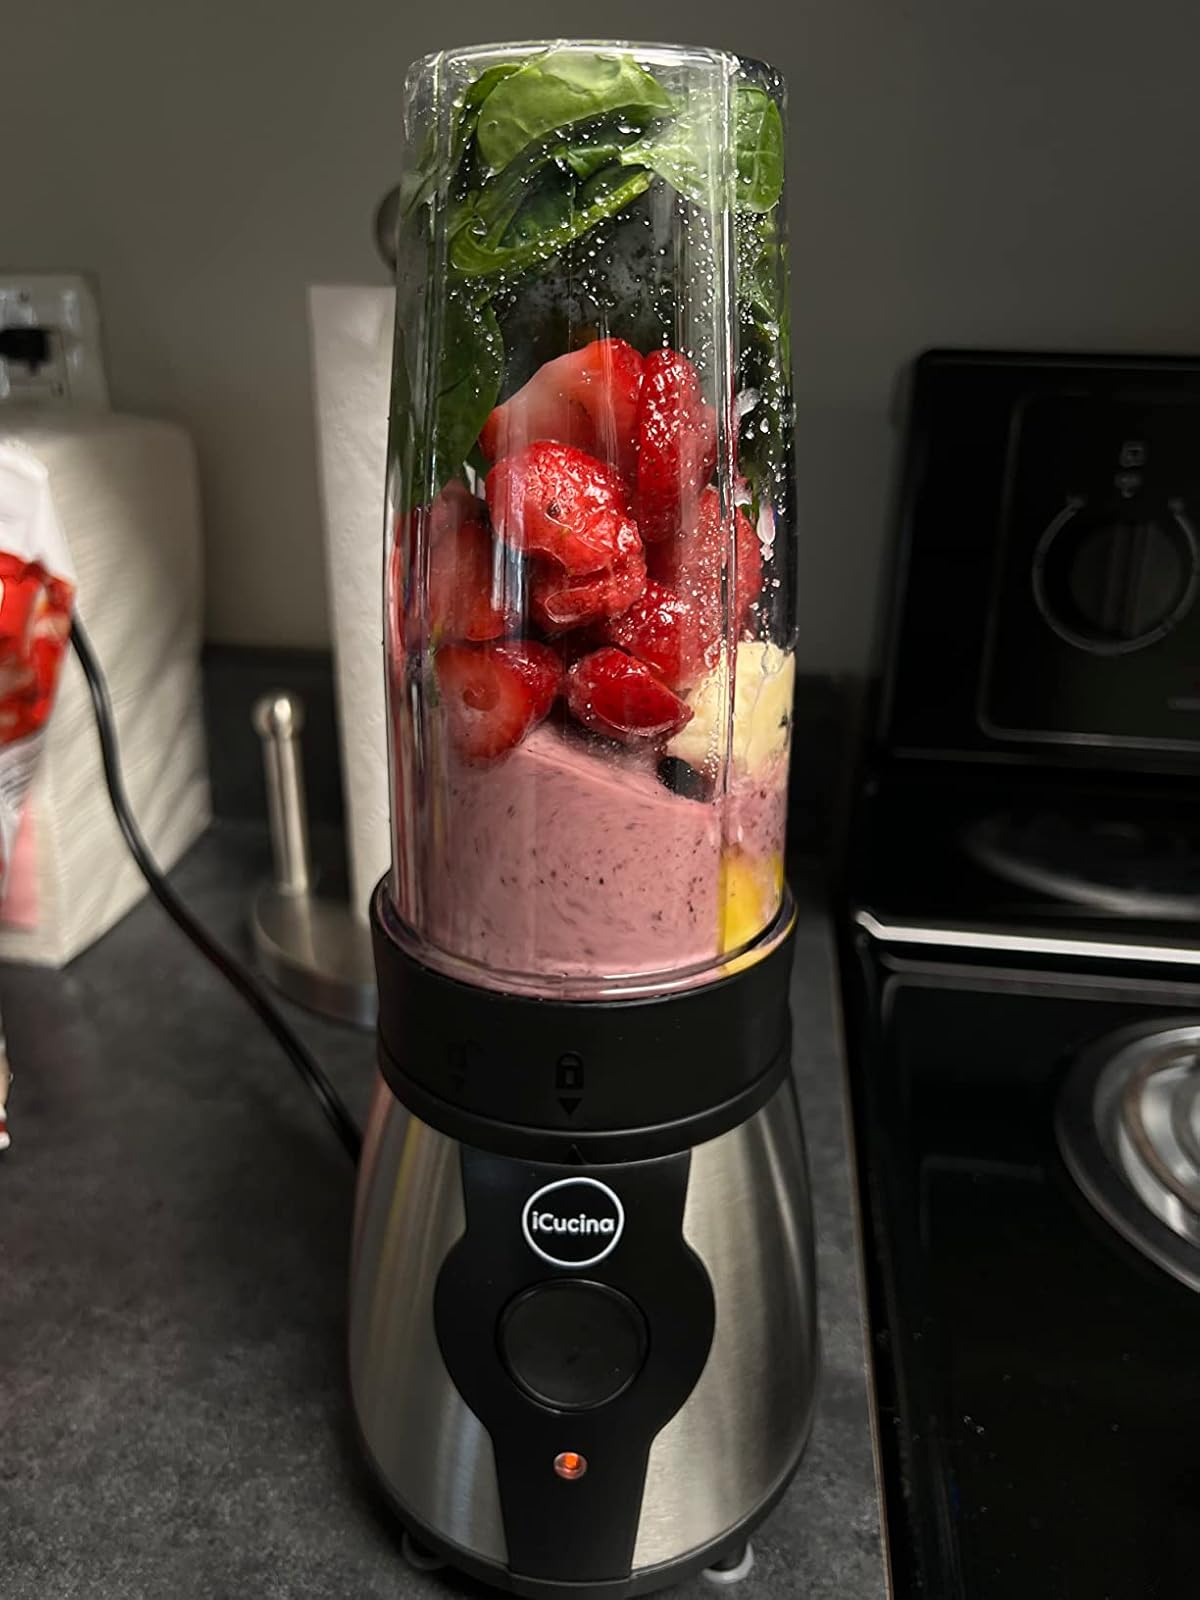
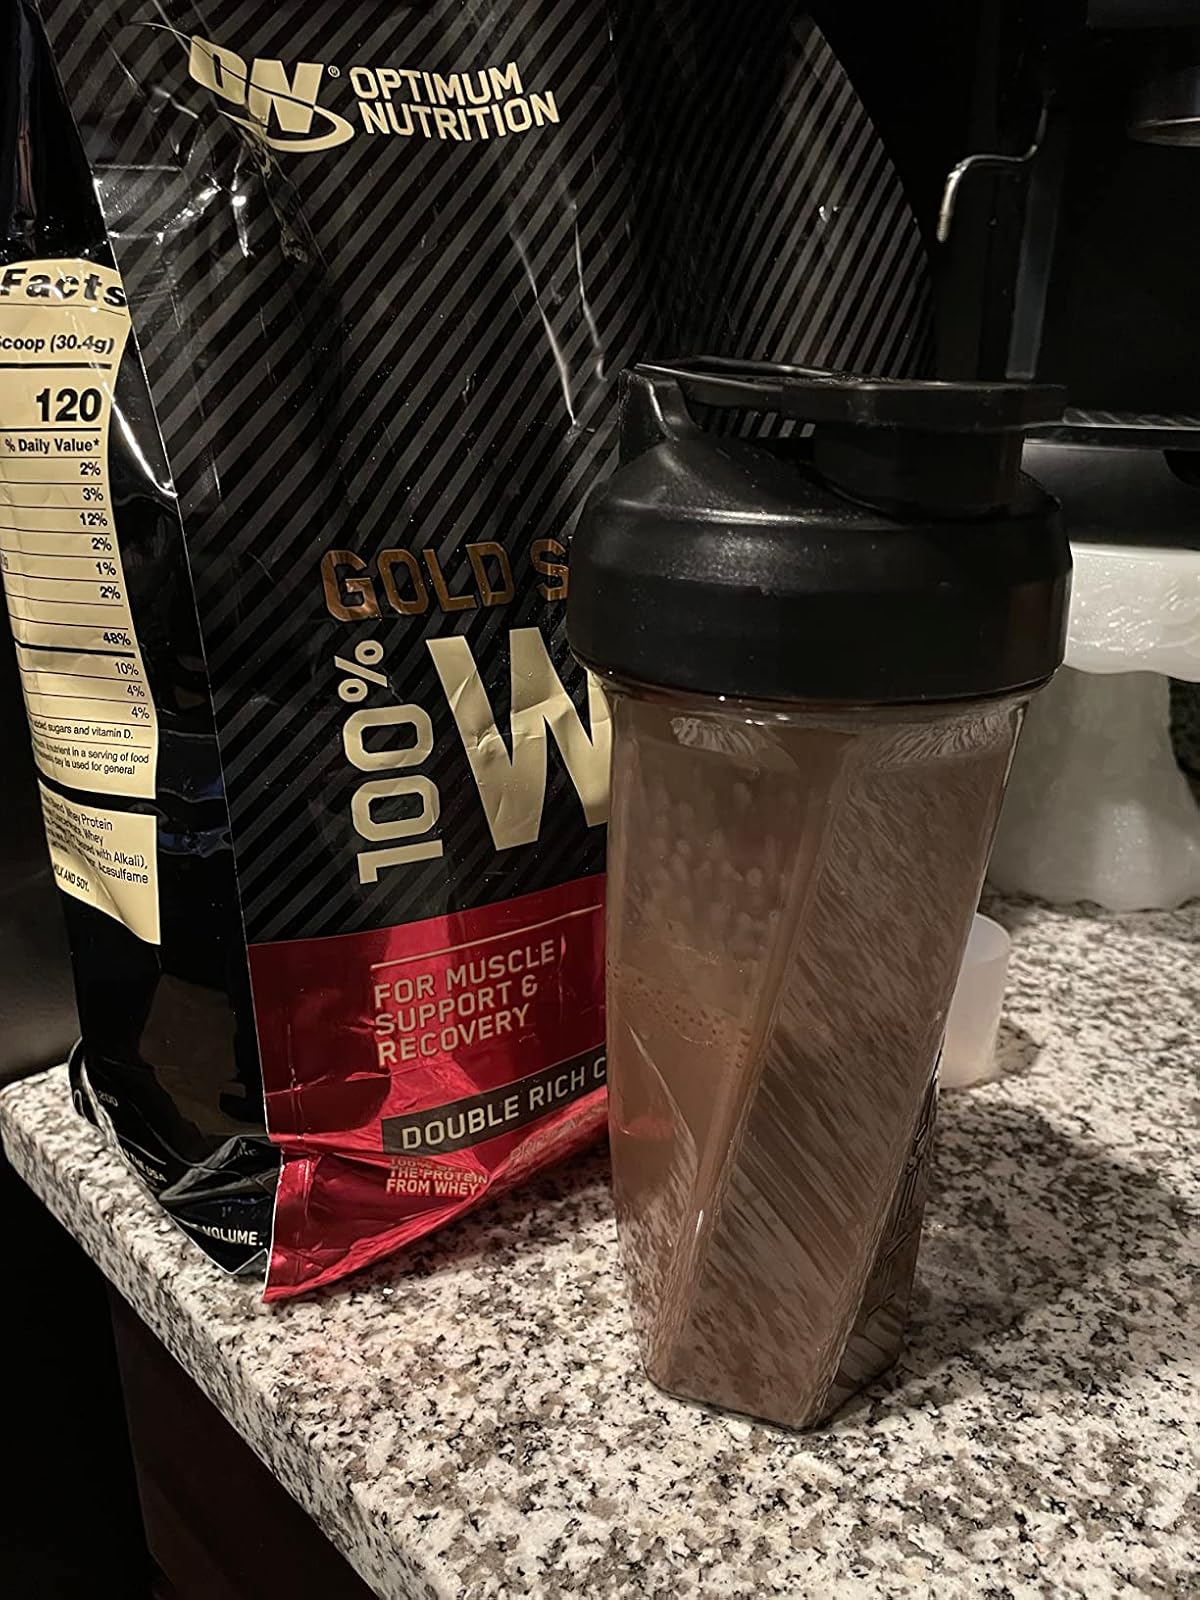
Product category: items_blender
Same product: no